Polyrotaxane

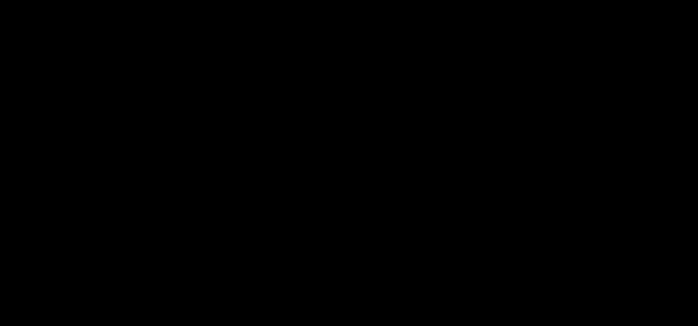
Synthesis routes to side chain polyrotaxanes

(3) Polyrotor/polyaxis: polymers possess covalently bonded cyclic molecule-moieties assembled with polymers possess guested in the side chain.